Henry J. McAnulty

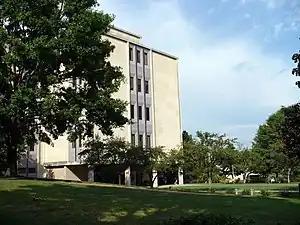
College Hall, home to the McAnulty College and Graduate School of Liberal Arts, named in McAnulty's honor after his death in 1995.

Thanks to McAnulty's leadership, Duquesne experienced a decade of enthusiastic growth, and the contours of Duquesne's present-day campus began to take shape. Despite the large-scale accomplishments, however, financial complications were imminent which would take a toll on both the university's plans and McAnulty's health.